Newsfirst Platinum Awards

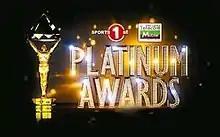
Official title

Platinum Awards (Sinhala:සිරස ප්ලැටිනම් සම්මාන) is an award bestowed to distinguished individuals involved with the sports in Sri Lanka, who lifted the country in local and international level. The award will present in each year by the MTV / MBC Network in collaboration with many sponsors. The first Platinum awards were held in 2014. Platinum Awards, is the first ever sports awards ceremony started in Sri Lanka and thus dubbed “The Oscars of sports awards ceremonies in Sri Lanka”.